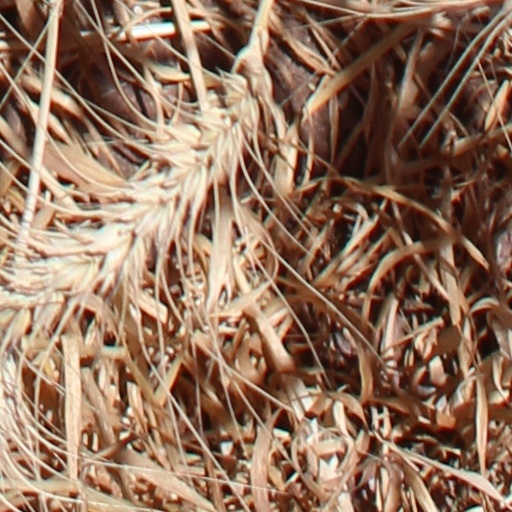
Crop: wheat